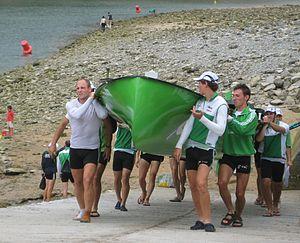
Le Drapeau de Plentzia est le prix d'une régate de trainières qui a lieu depuis 1987. Elle est organisée dans la baie de Plentzia et de Gorliz, face à las plages de Plentzia, Gorliz et d'Astondo.
Hondarribia Arraun Elkartea est un club d'aviron de la commune de Fontarrabie de presque 17 000 habitants située dans l'extrémité nord-est de la province du Guipuscoa, à 20 km à l'est de la capitale, Saint-Sébastien, dans l'embouchure de la rivière Bidasoa, qui sert de frontière naturelle avec Hendaye.